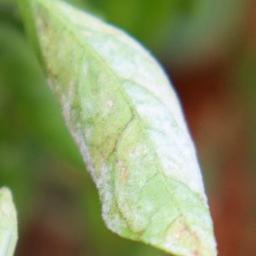
Label: powdery mildew